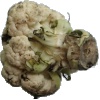
Label: Cauliflower 1